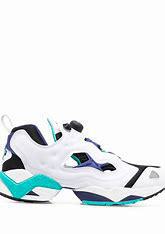
Brand: Reebok
Model: Instapump Fury 95